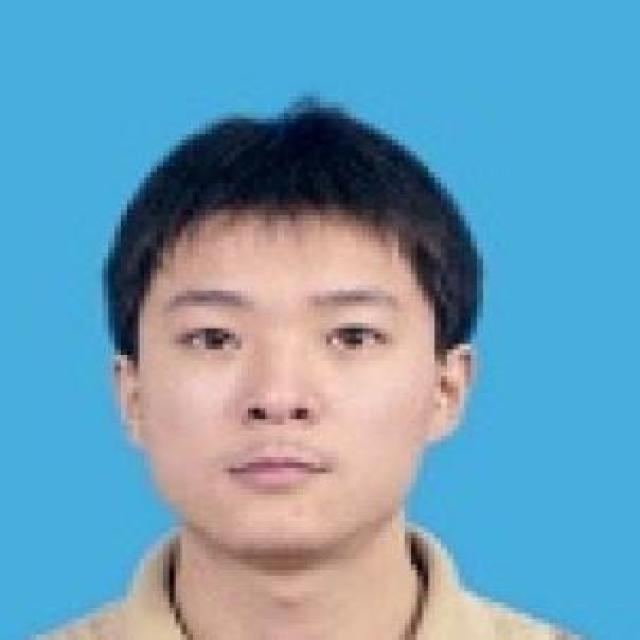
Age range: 21-44